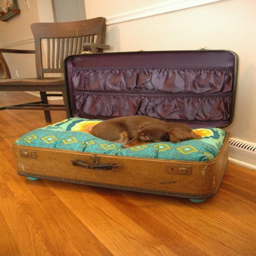
what a great idea - now i have to find an old vintage suitcase !